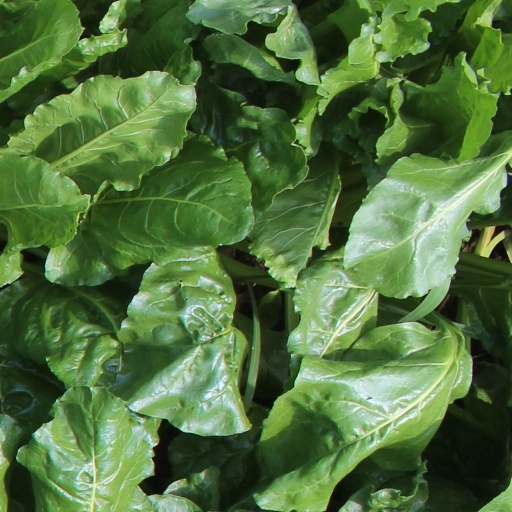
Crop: sugar beet